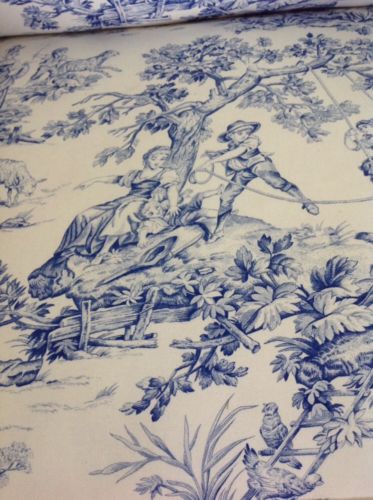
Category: sofa